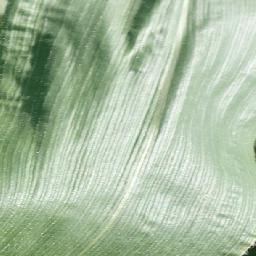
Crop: corn
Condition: (maize)_healthy